Thomas Blake Glover

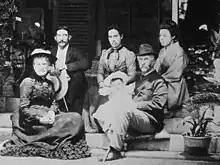
Glover (holding grandson) and family, c. 1900

Thomas Glover had a common-law marital relationship with a Japanese woman named Awajiya Tsuru (淡路屋 ツル), a native of Bungo province (present day Oita Prefecture) whom he apparently met in Osaka in the early 1870s. Glover and Tsuru remained together until the latter's death in 1899. The couple had a daughter named Hana, born in Nagasaki in 1876. Hana wed British merchant Walter George Bennett in 1897 and later moved with him to Korea, where she died in 1938. She had four children but only one grandchild, Ronald Walter Bennett (1931-2024), who lived in the United States.